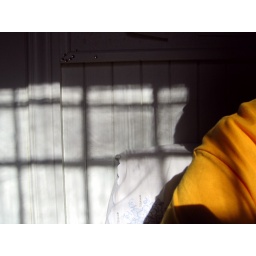
looking at annene's pictures in a bright yellow shirt